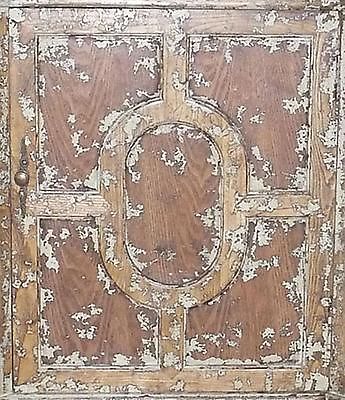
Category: cabinet